Peter Topping

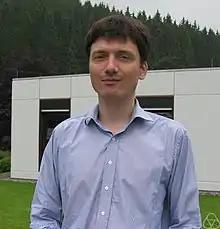
Peter Topping

Peter Topping (born 1971) is a British mathematician working in geometric analysis.